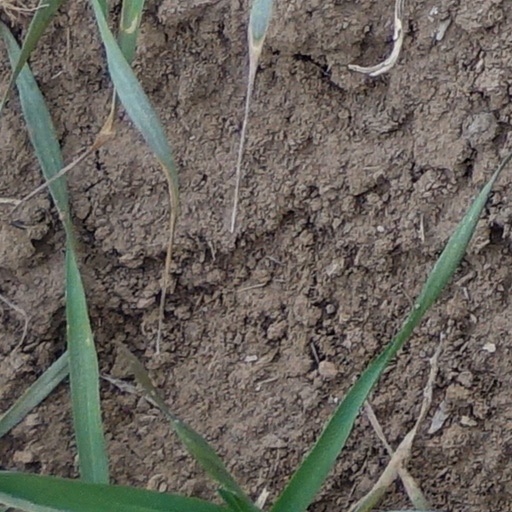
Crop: wheat